Describe the emotion expressed in this image:  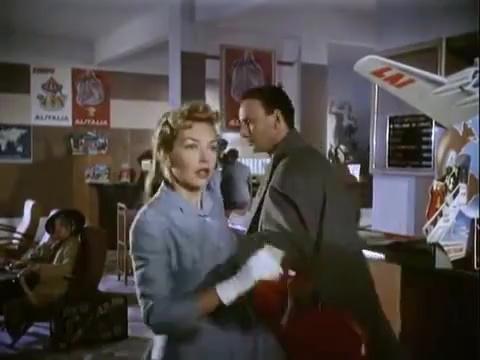
This person displays Suffering, valence and arousal with low intensity.